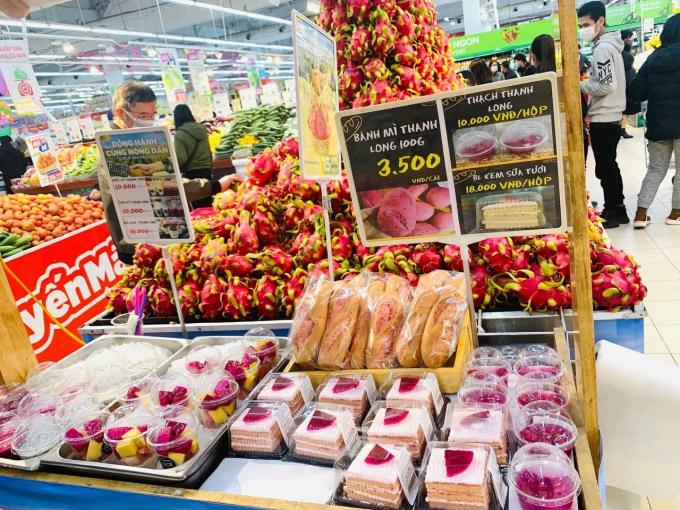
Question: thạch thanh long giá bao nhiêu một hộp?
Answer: thạch thanh long giá 10 000 đồng một hộp